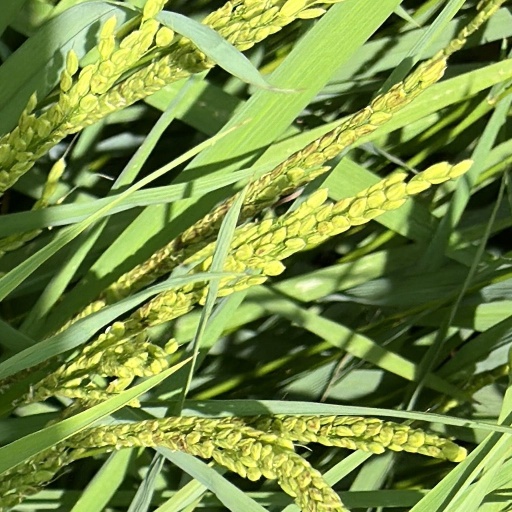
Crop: rice